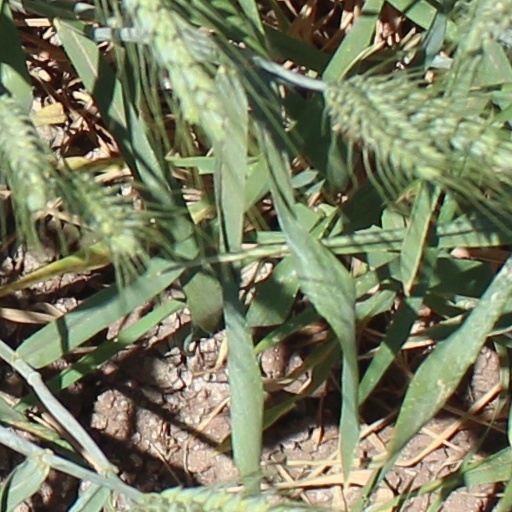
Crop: wheat